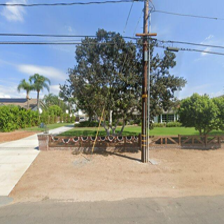
Label: streetView